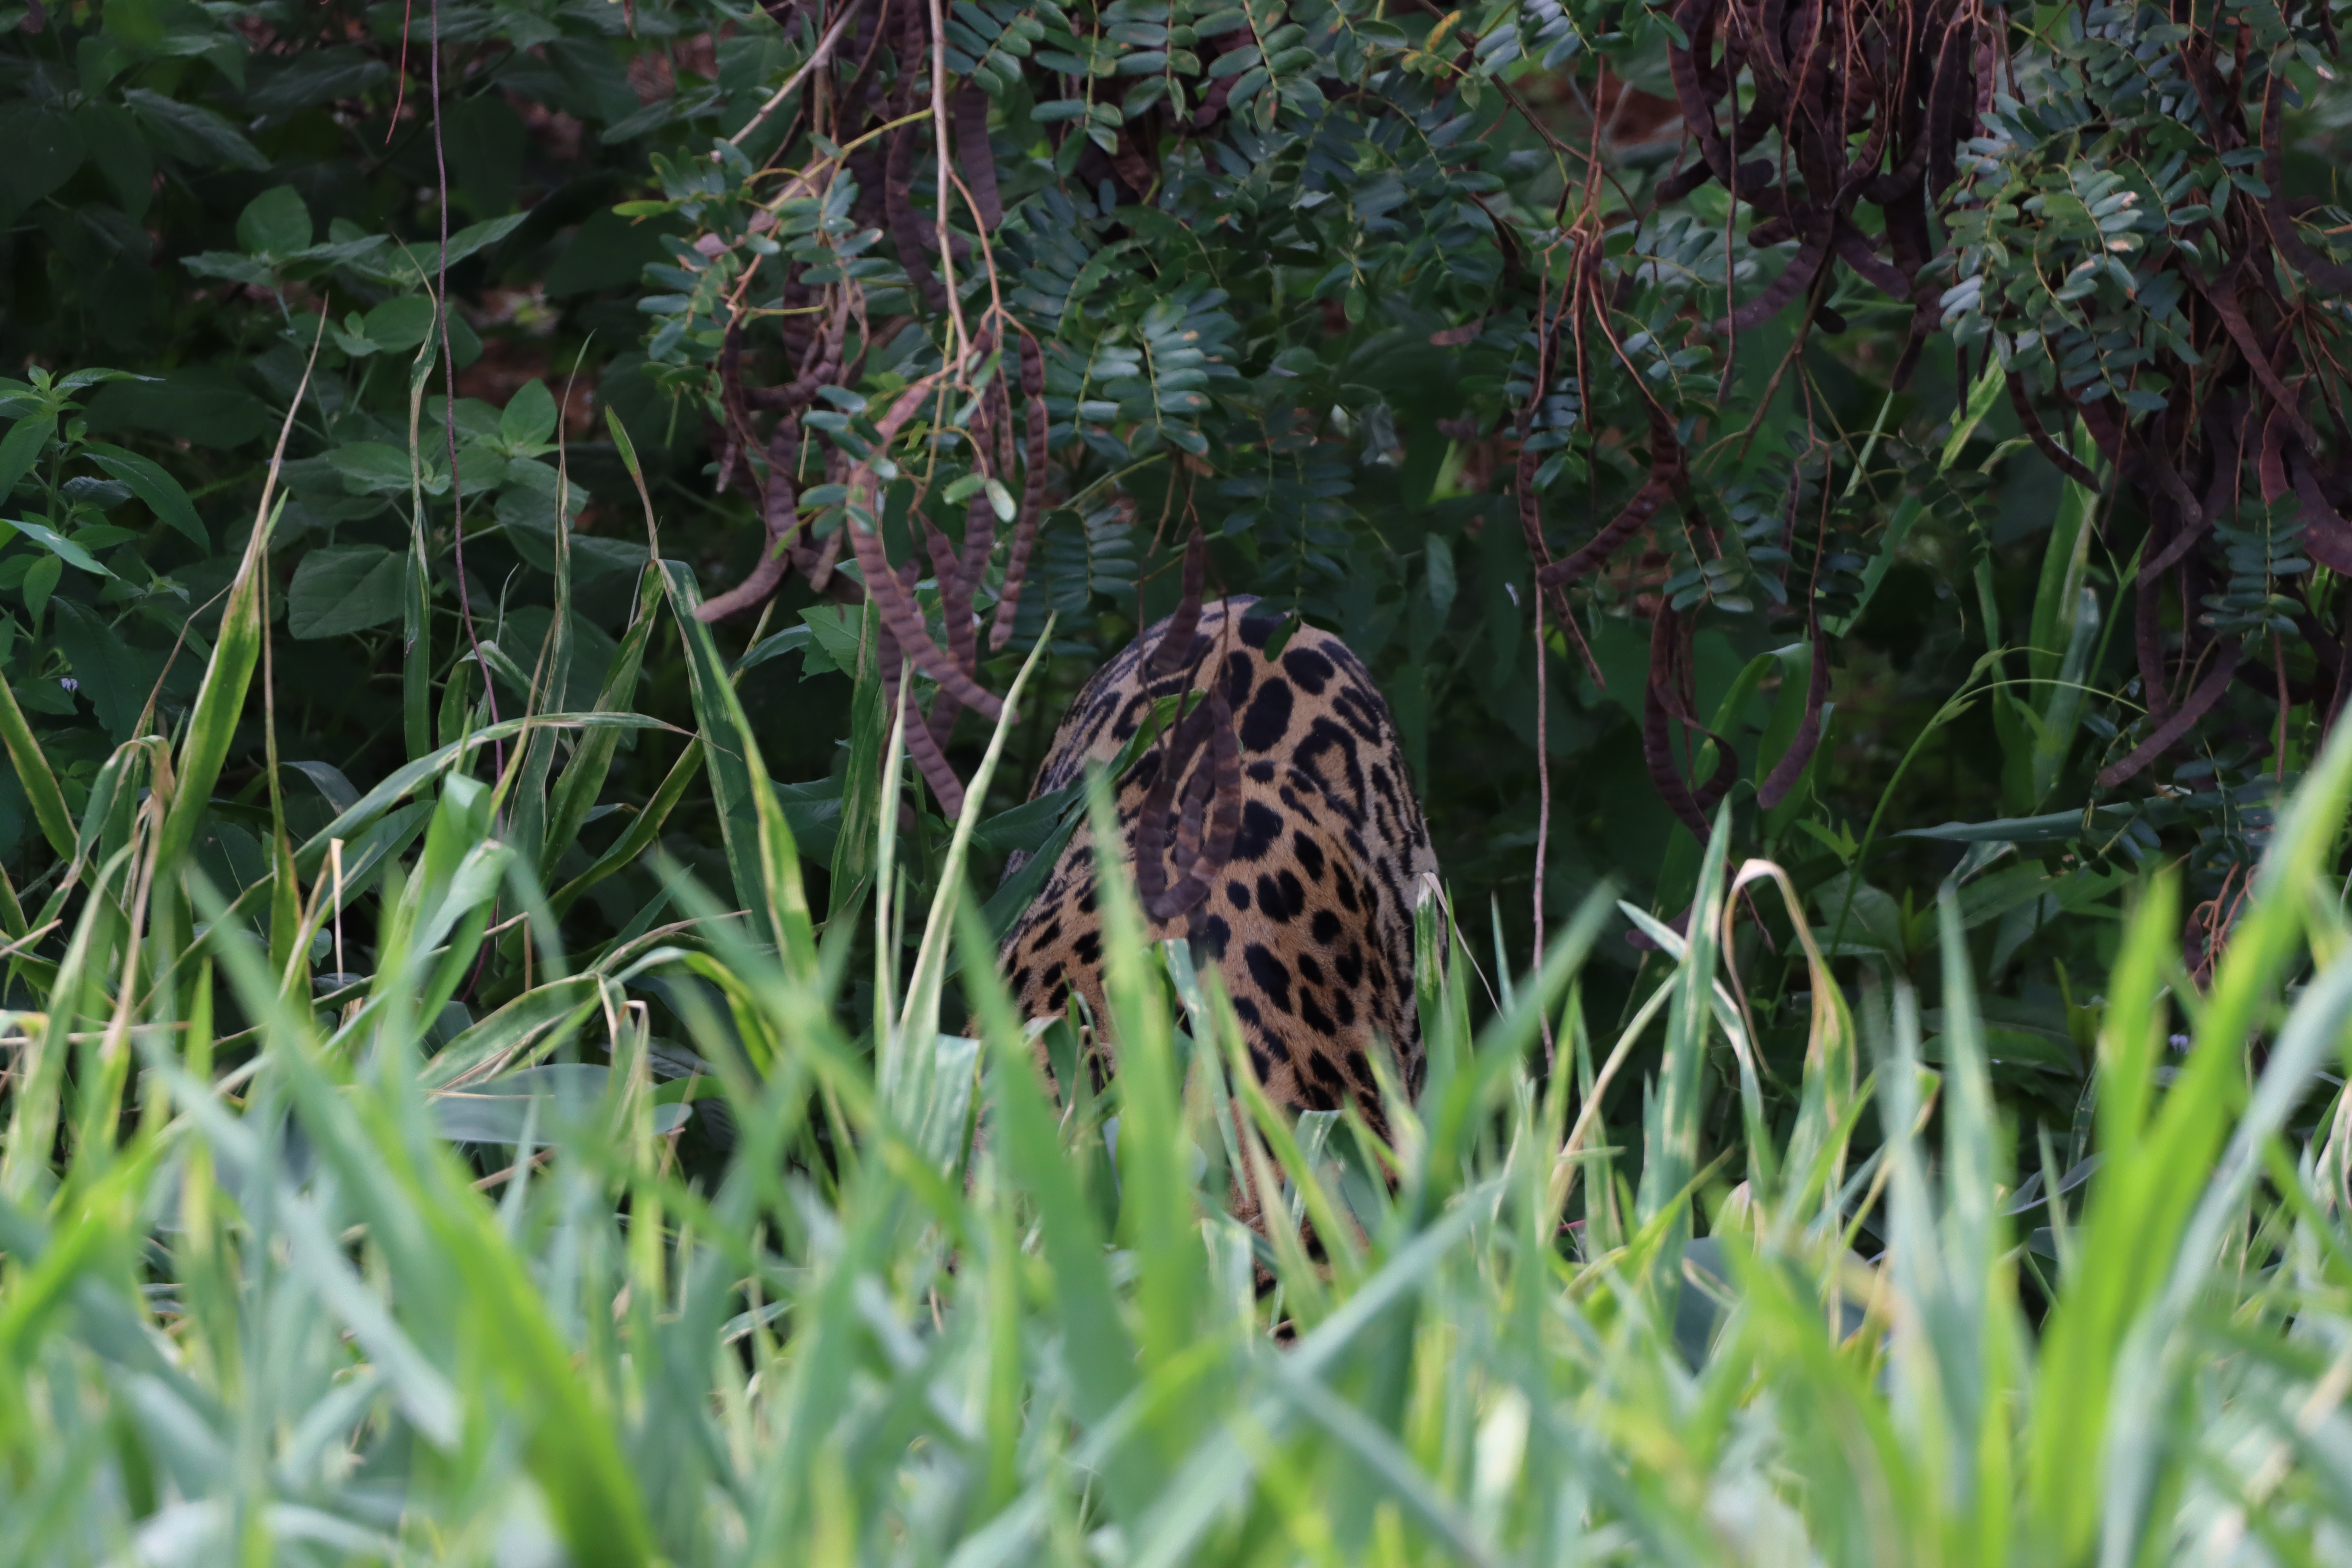
Jaguar: Jaju